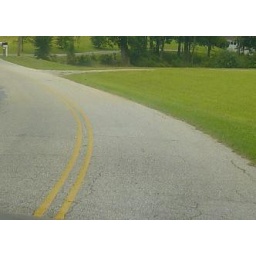
the road on which i once travelled to my old house in six mile, sc.